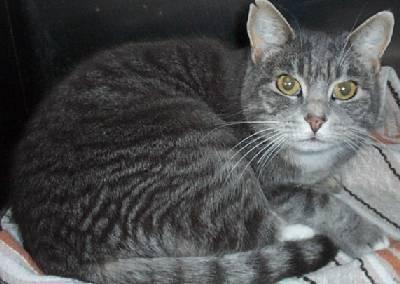
cat